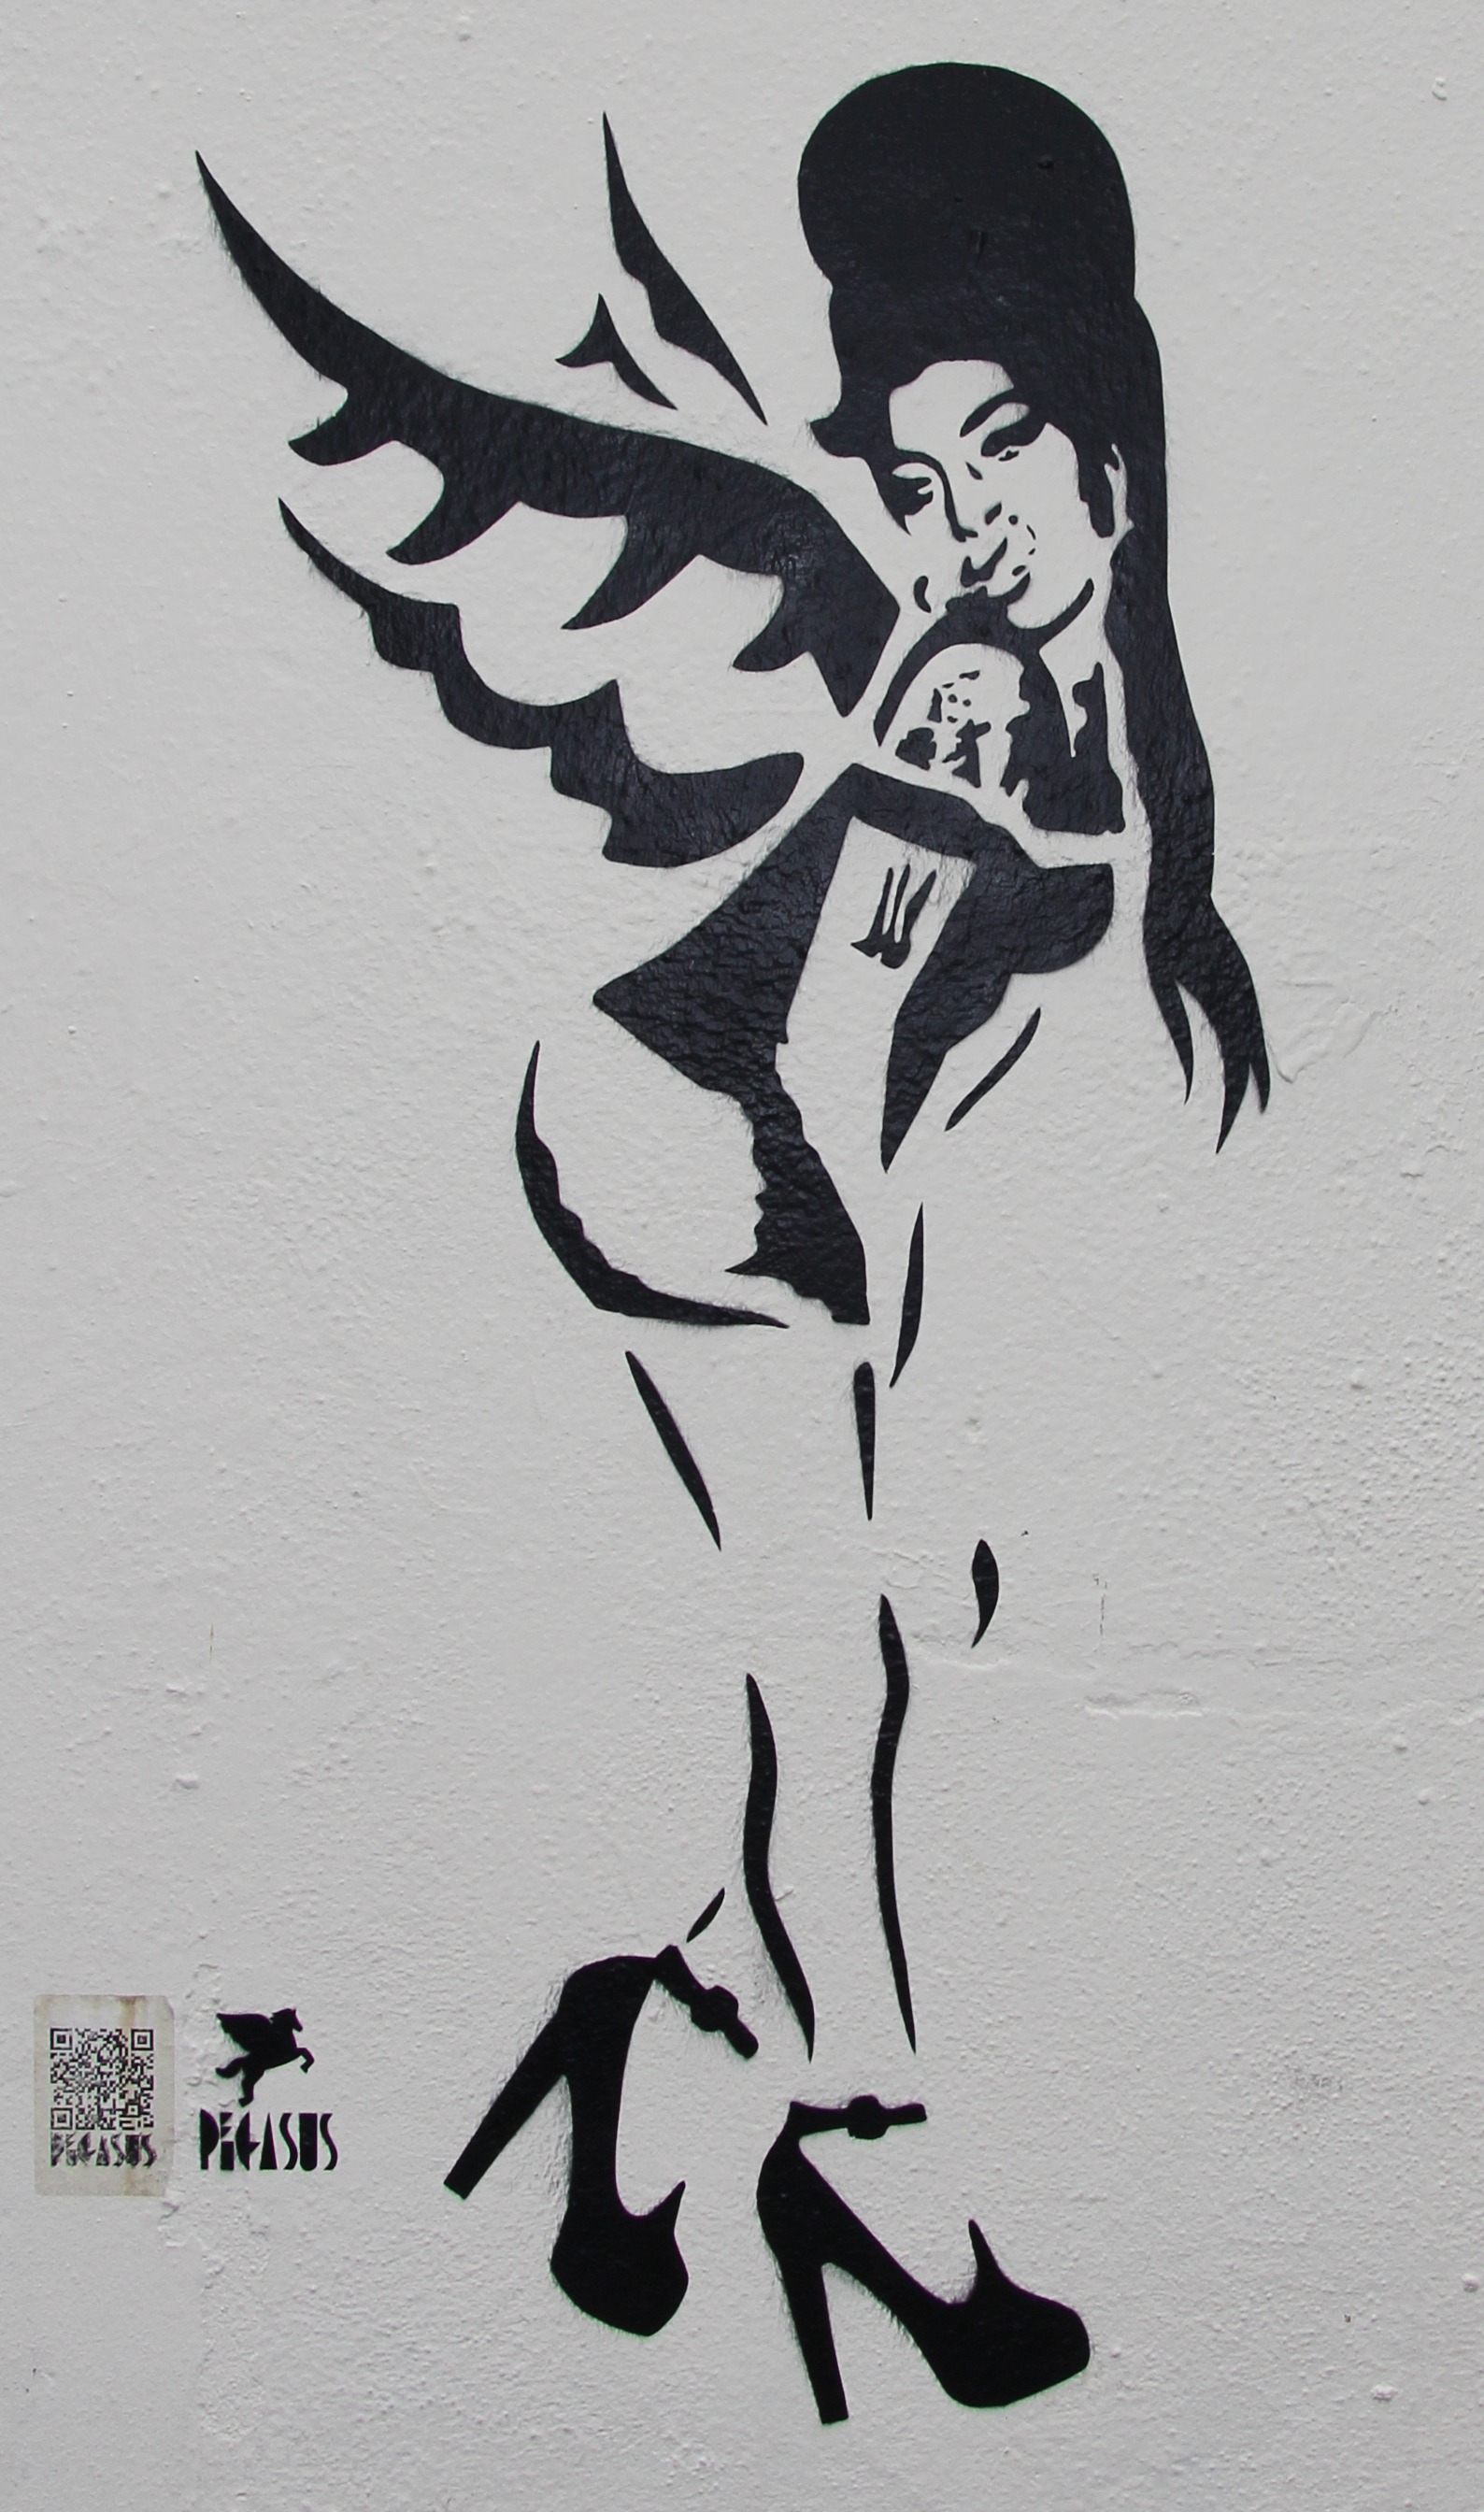
silhouette, creative, graffiti, artwork, art, sketch, drawing, illustration, design, graphic, calligraphy, cartoon, graphic art, camden lock, amy winehouse